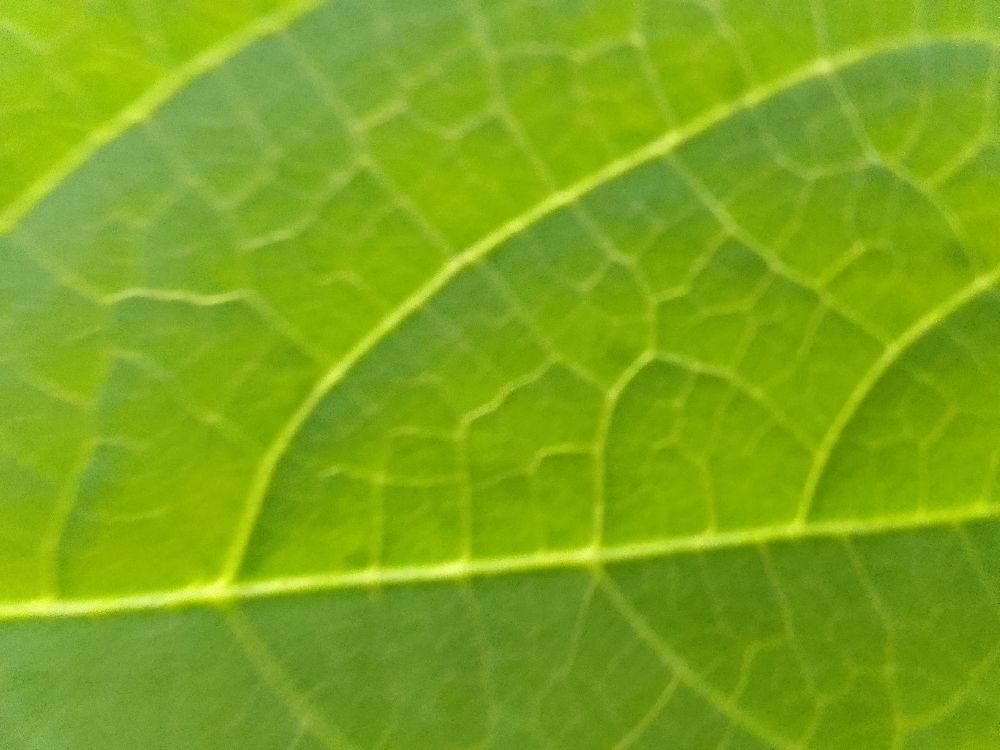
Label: healthy